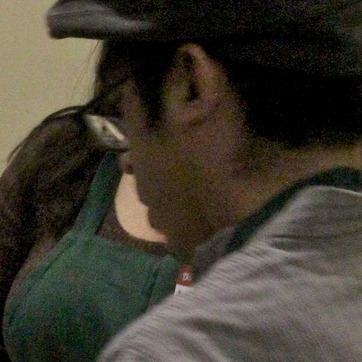
Material: skin